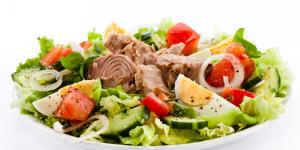
ensalada de verduras variadas